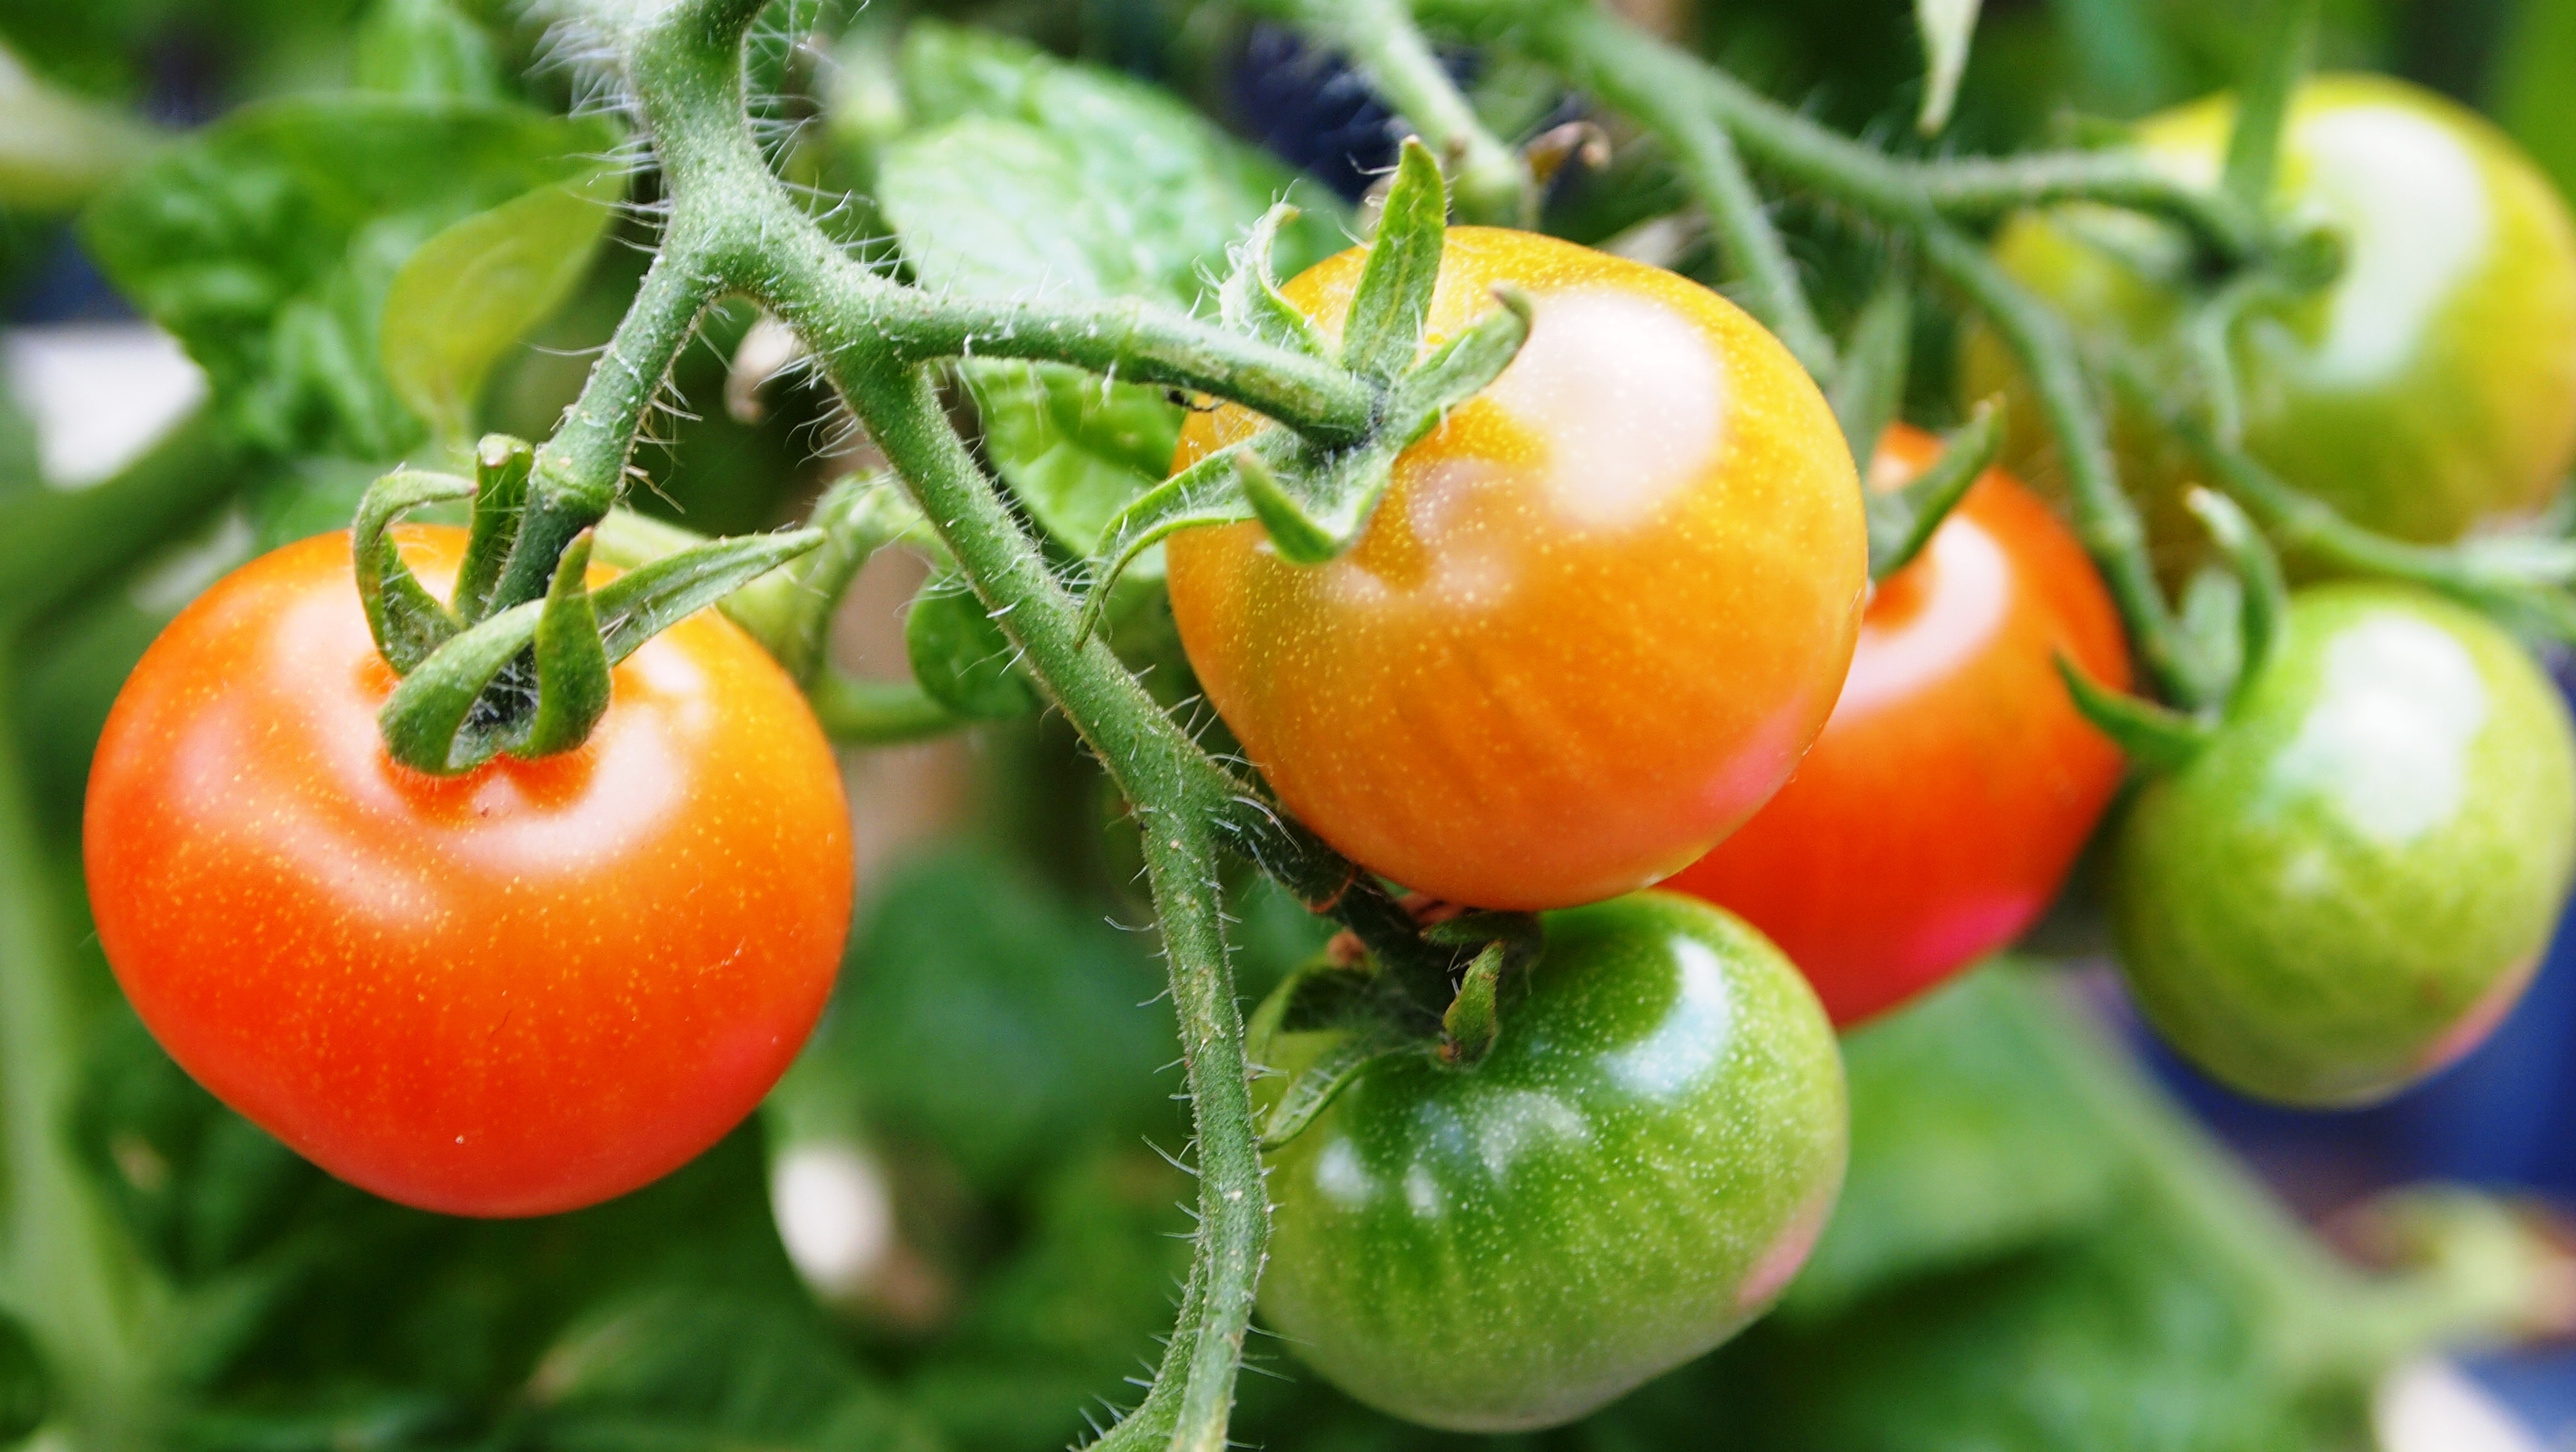
nature, growth, plant, fruit, flower, food, produce, vegetable, garden, tomato, nursery, flowering plant, land plant, potato and tomato genus